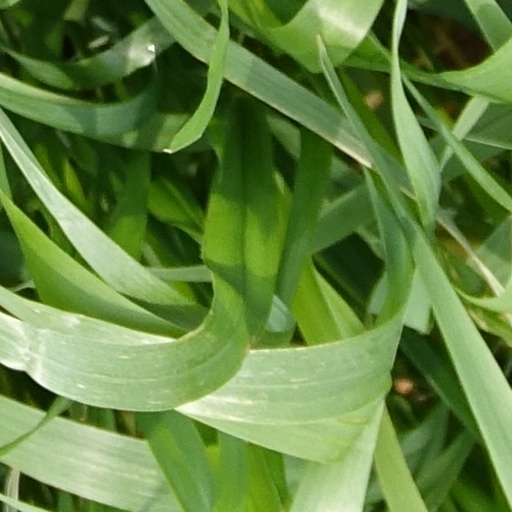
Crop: wheat